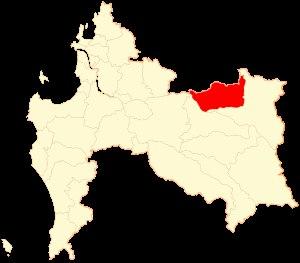
Tucapel est une commune du Chili faisant partie de la province de Biobío, elle-même rattachée à la Région du Biobío. La principale agglomération de la commune est Huipei. En 2012, la population de la commune s'élevait à 13 497 habitants. La superficie de la commune est de 915 km².